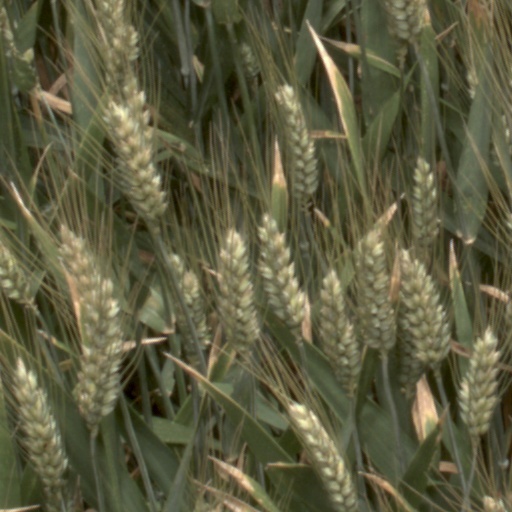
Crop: wheat